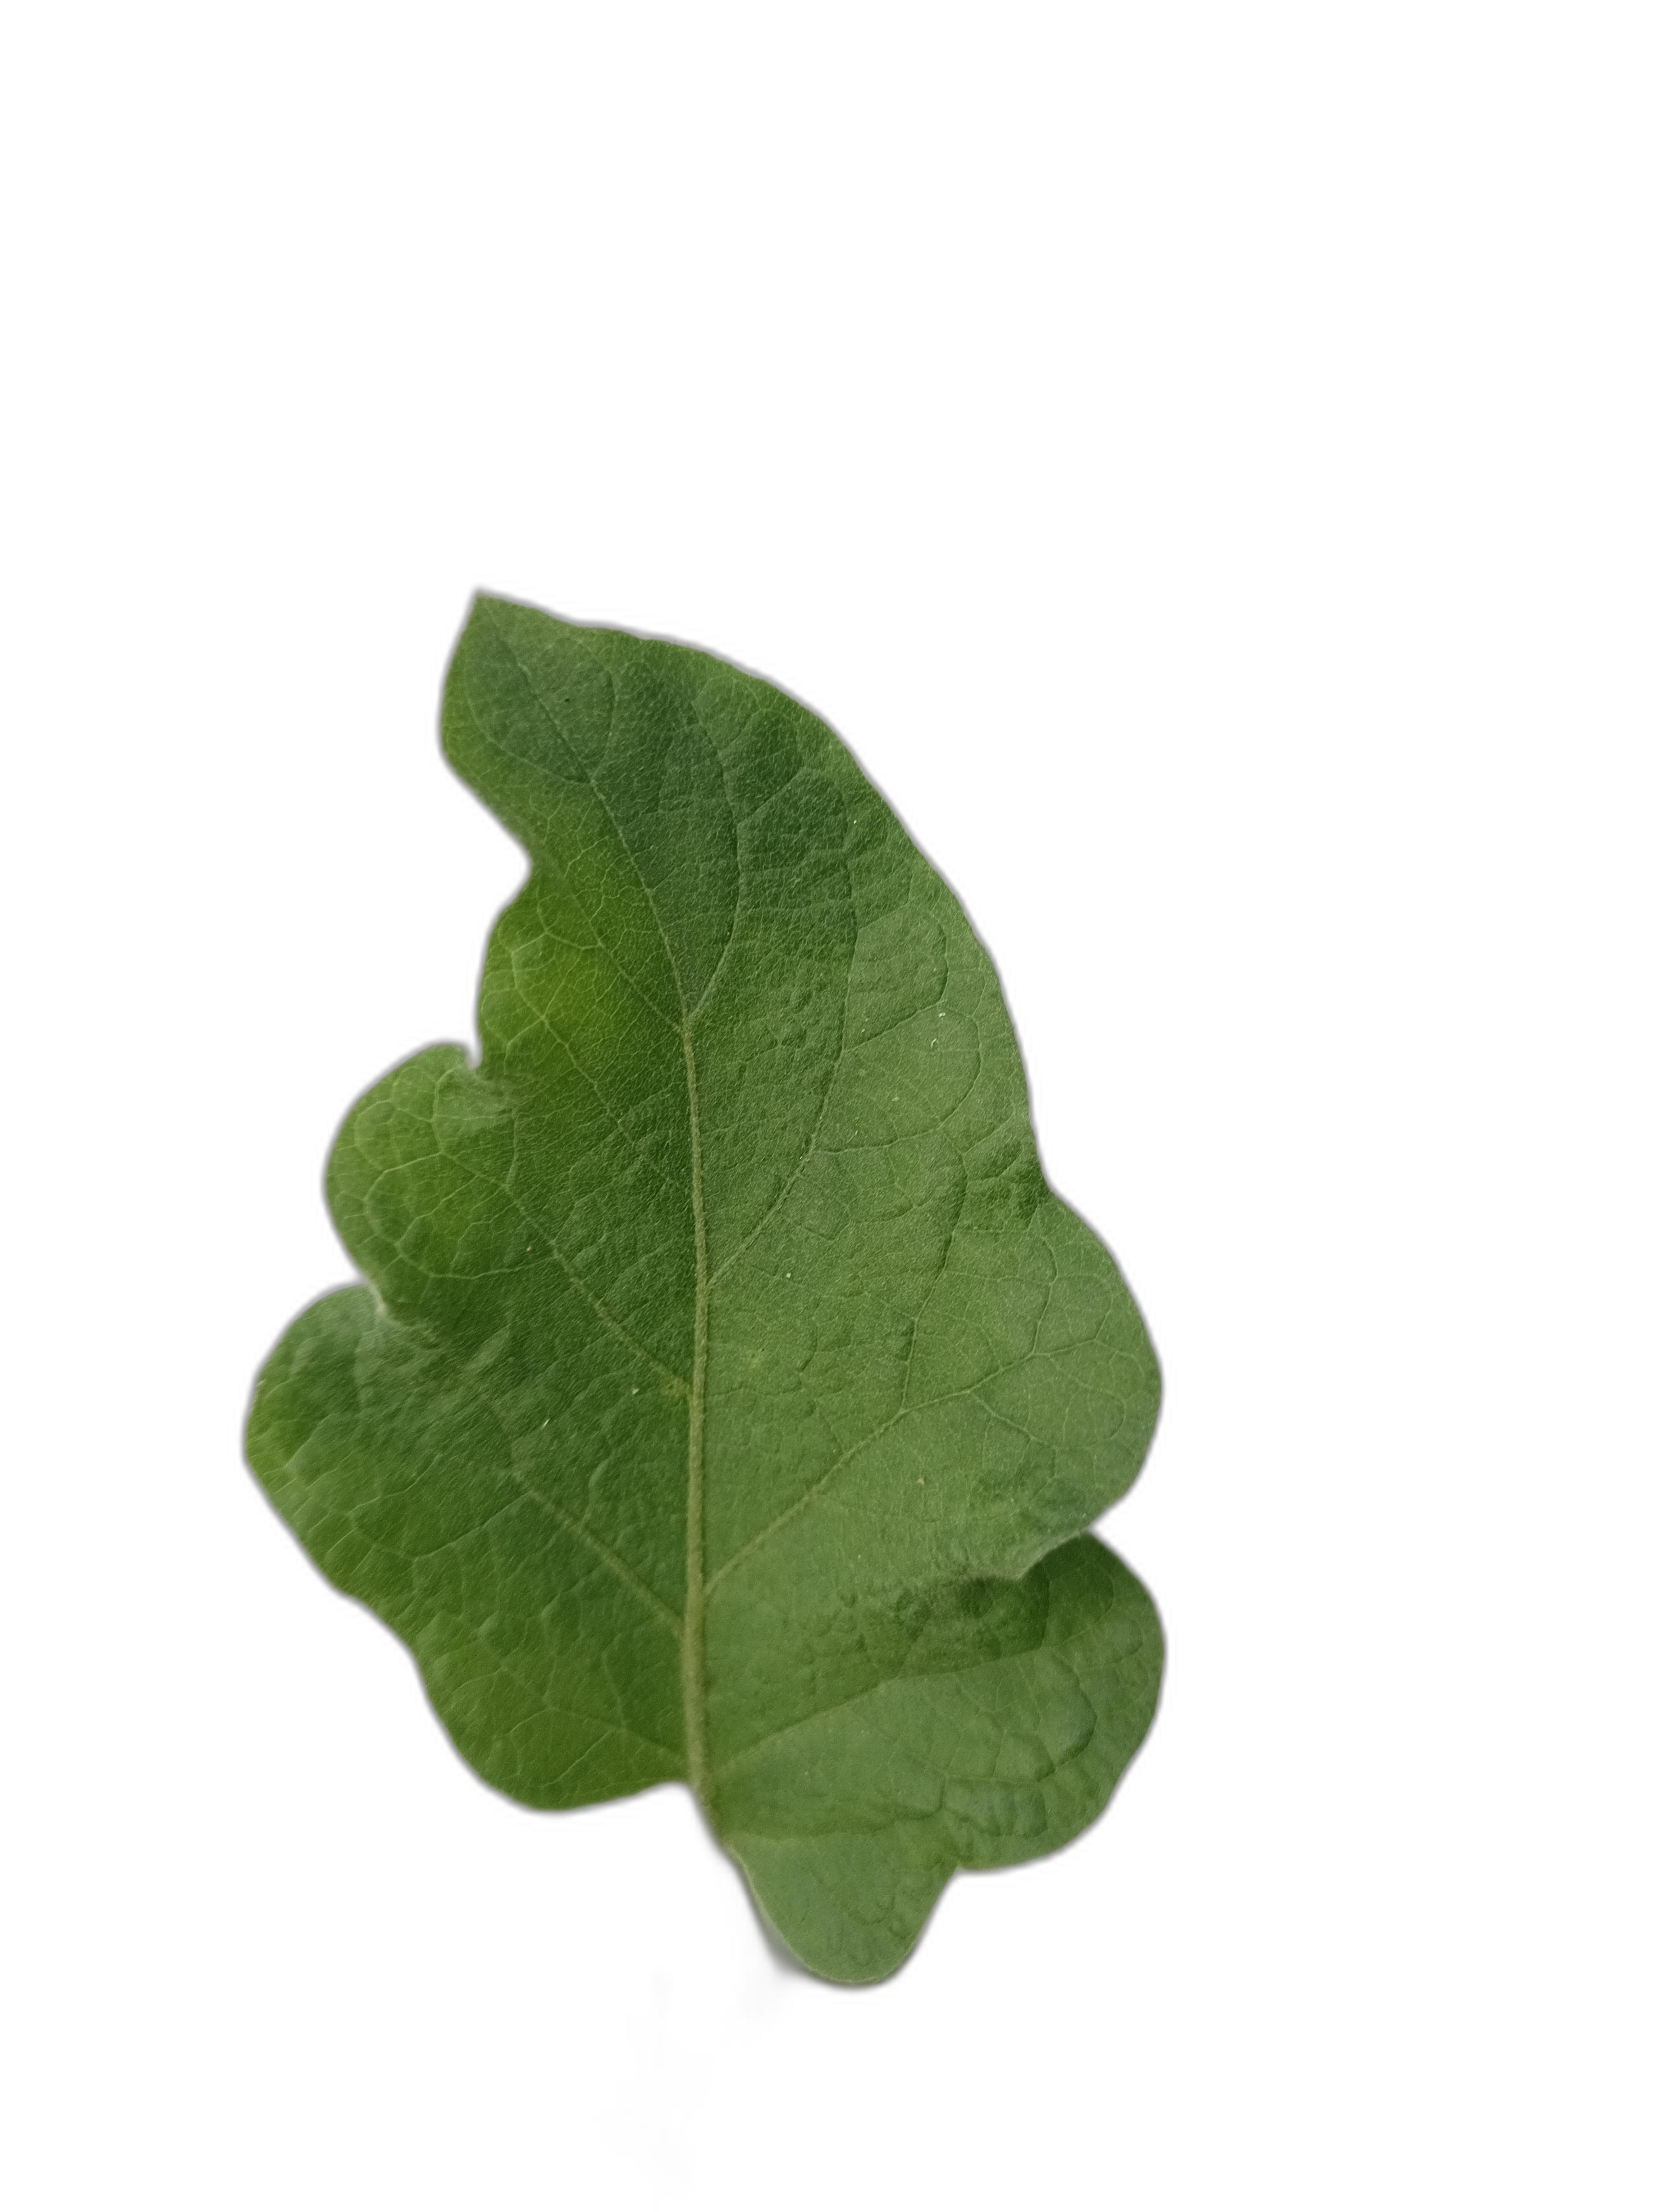
Label: Healthy Leaf